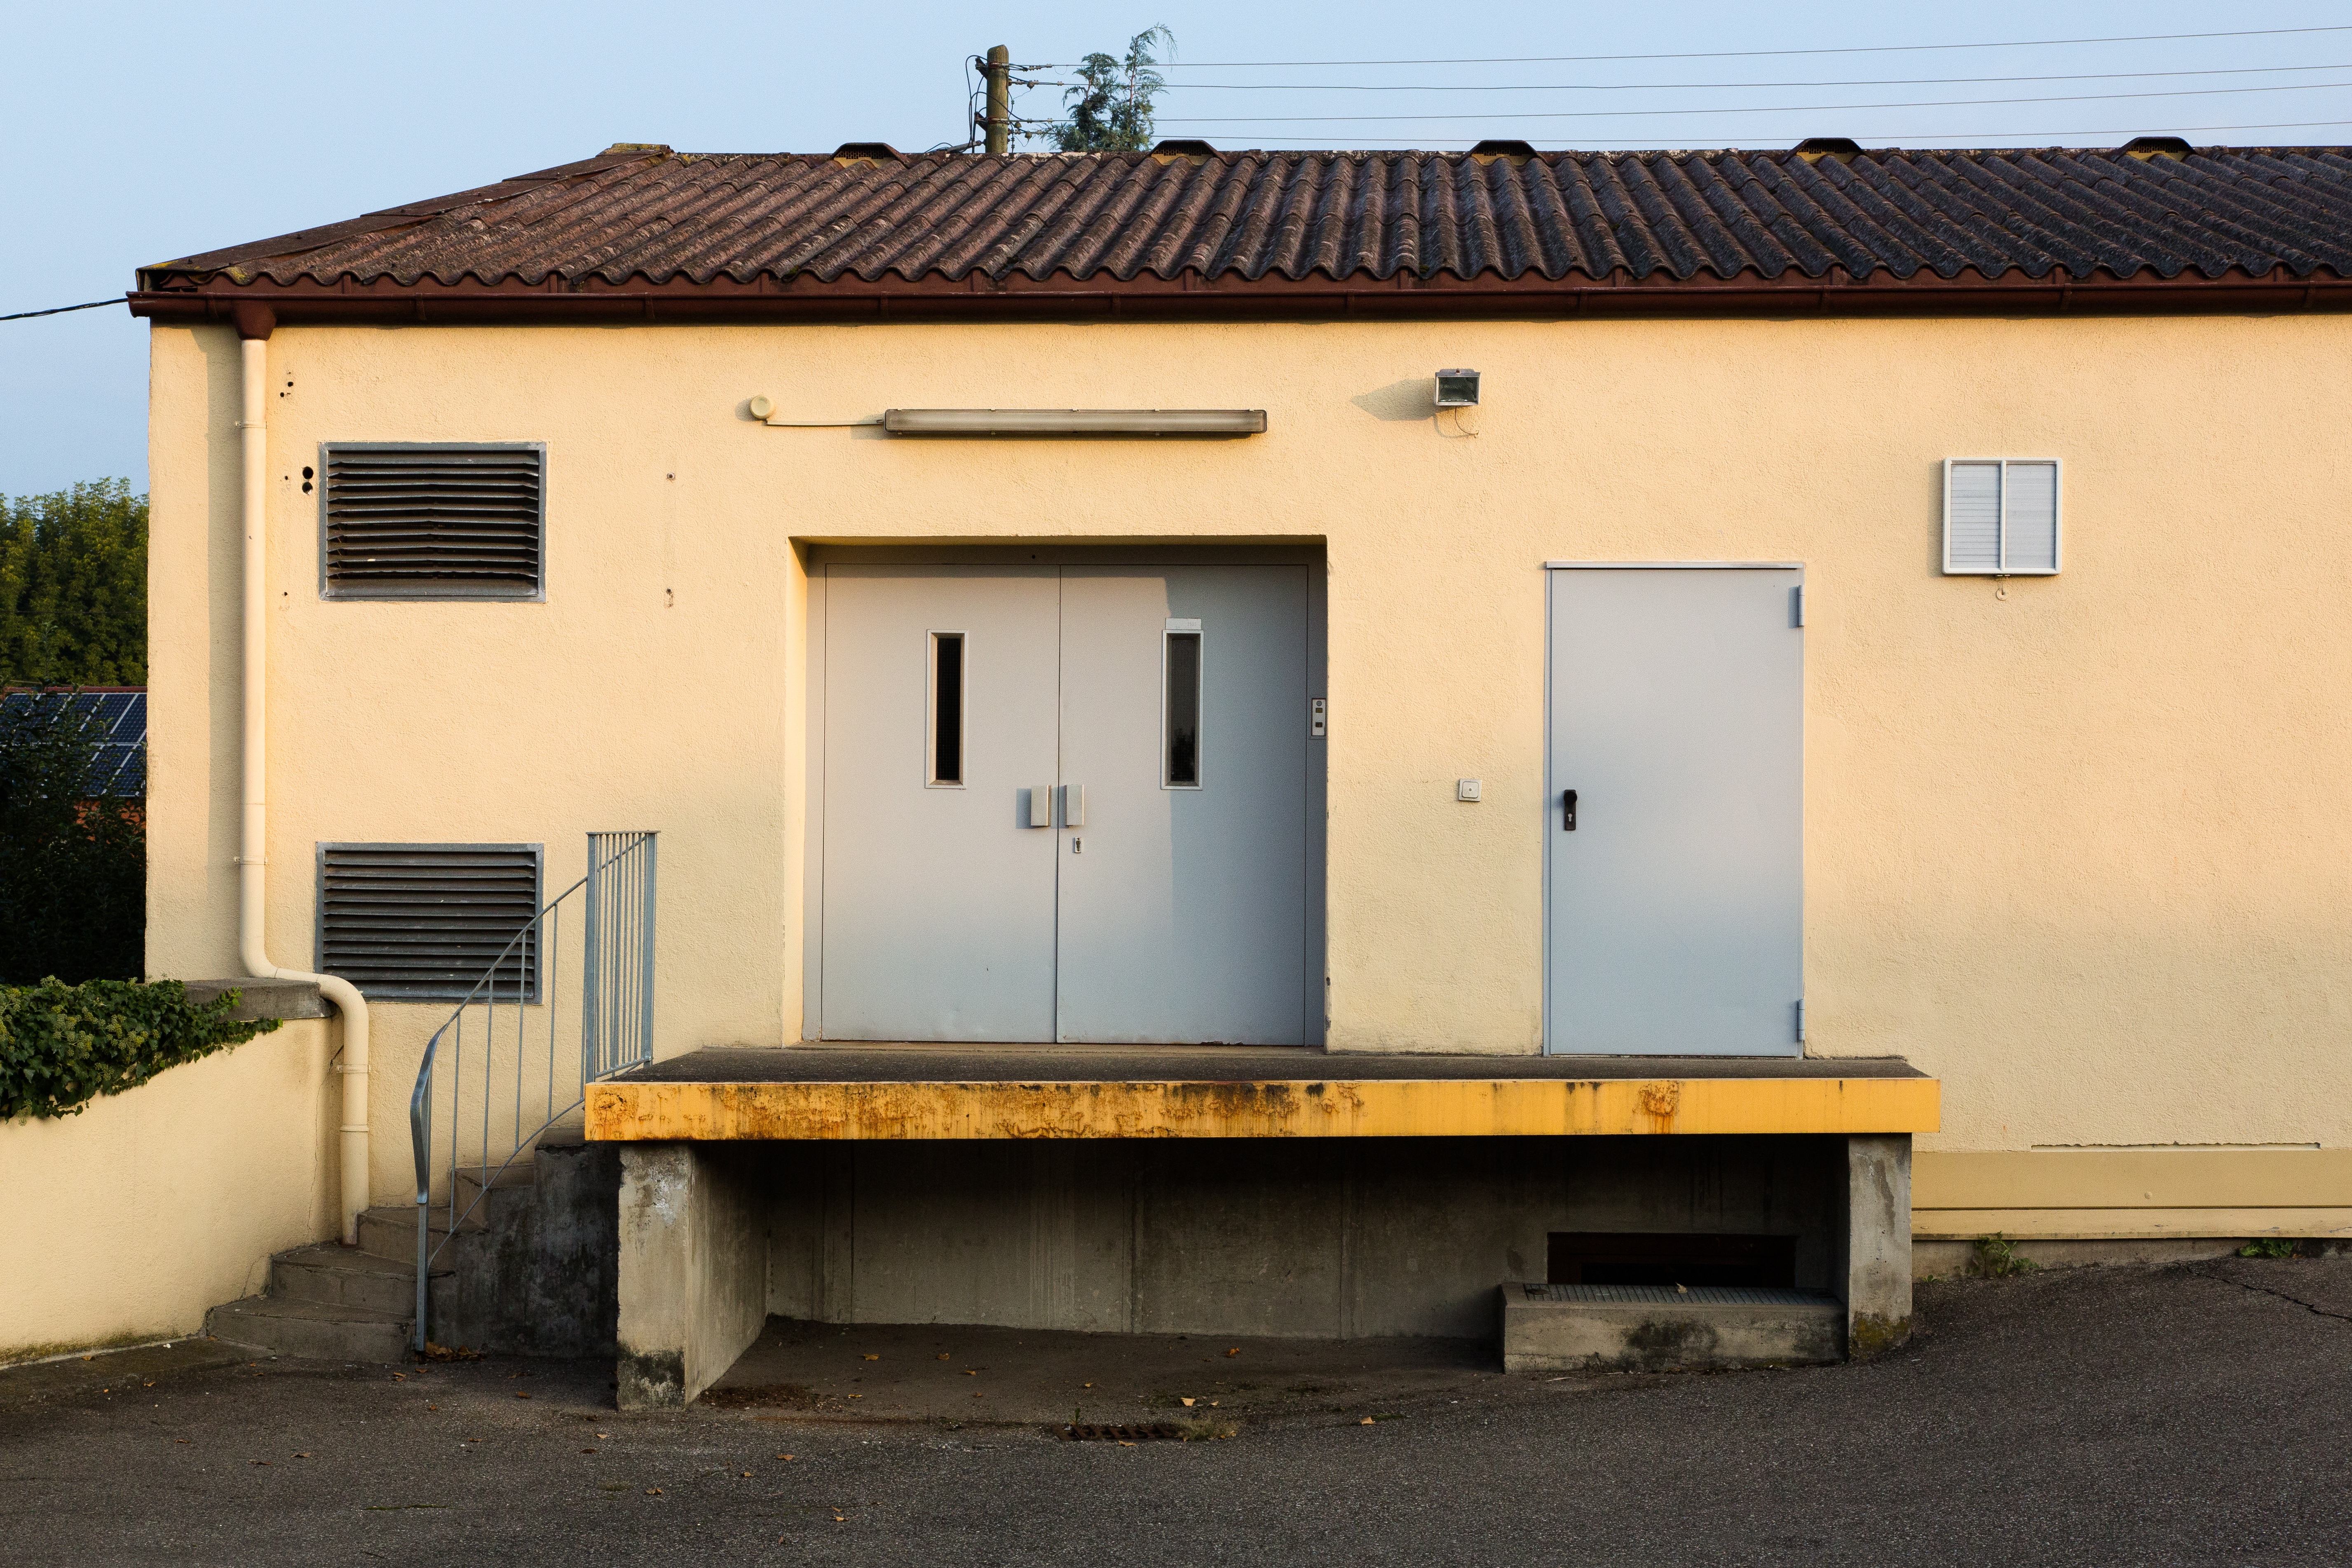
outdoor, architecture, wood, house, window, roof, building, home, wall, shed, transport, truck, hall, metal, facade, property, goal, warehouse, stairs, sill, input, stainless, metal door, loading ramp, operational facility